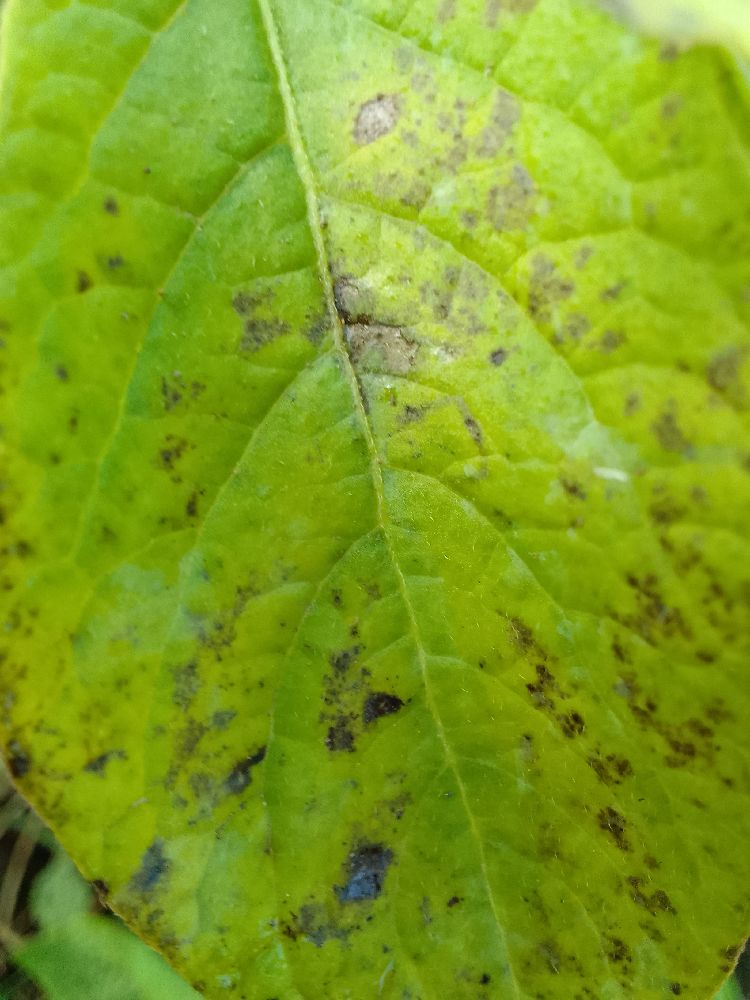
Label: Early blight